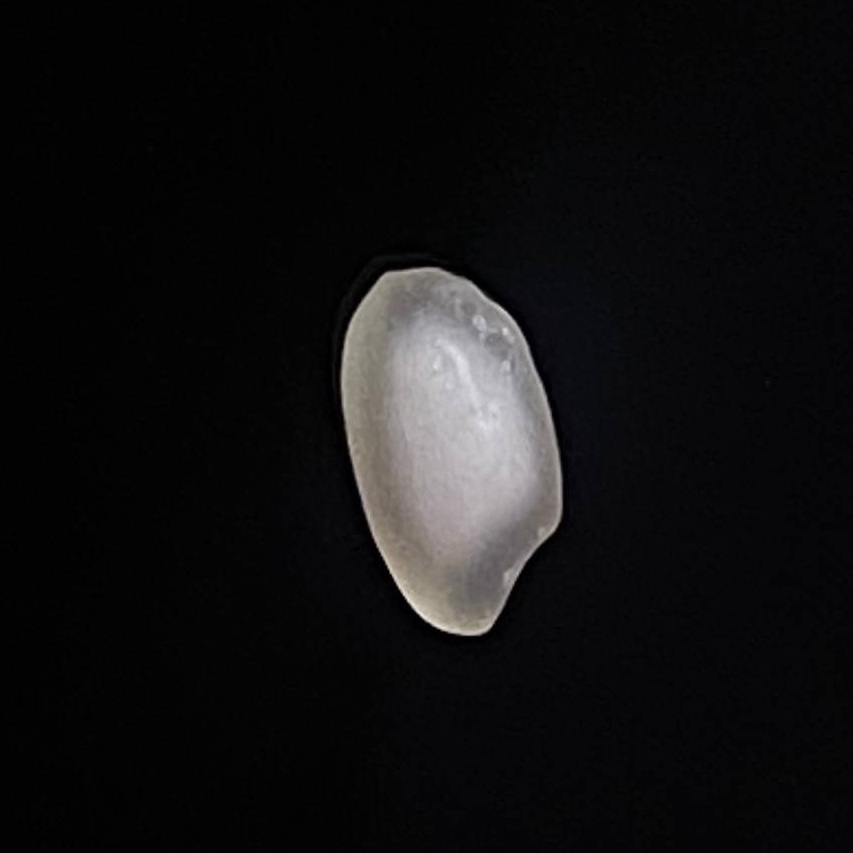
Rice variety: Bashful